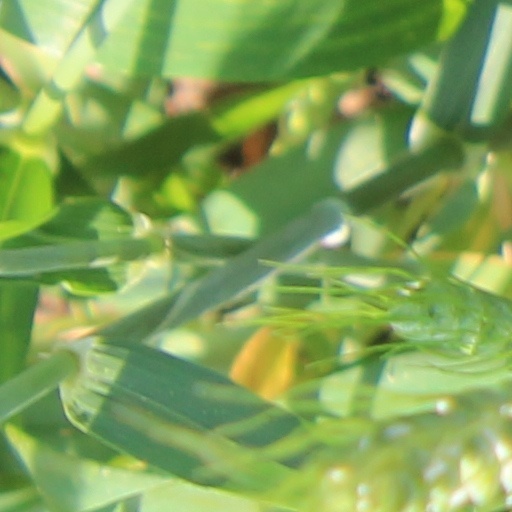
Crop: wheat